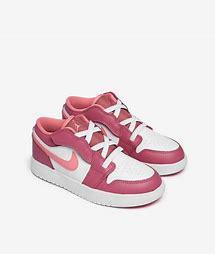
Brand: Jordan
Model: 1 Alt